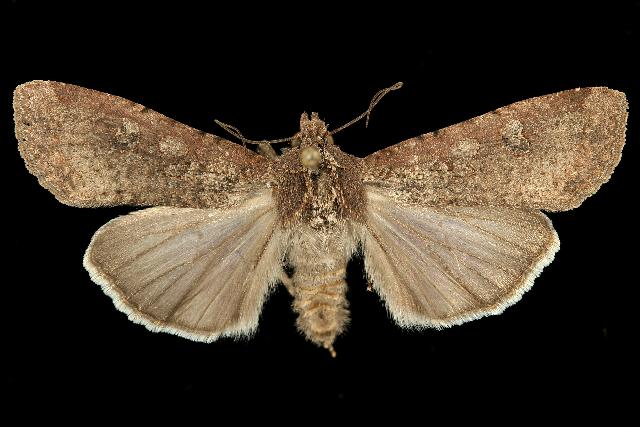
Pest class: cutworms